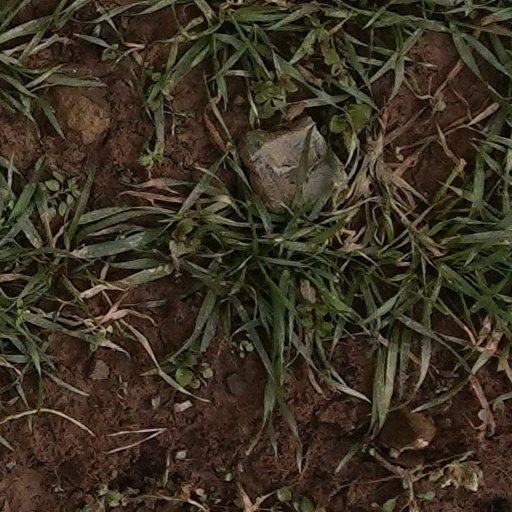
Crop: wheat